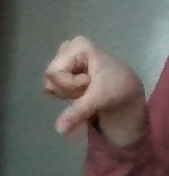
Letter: waw